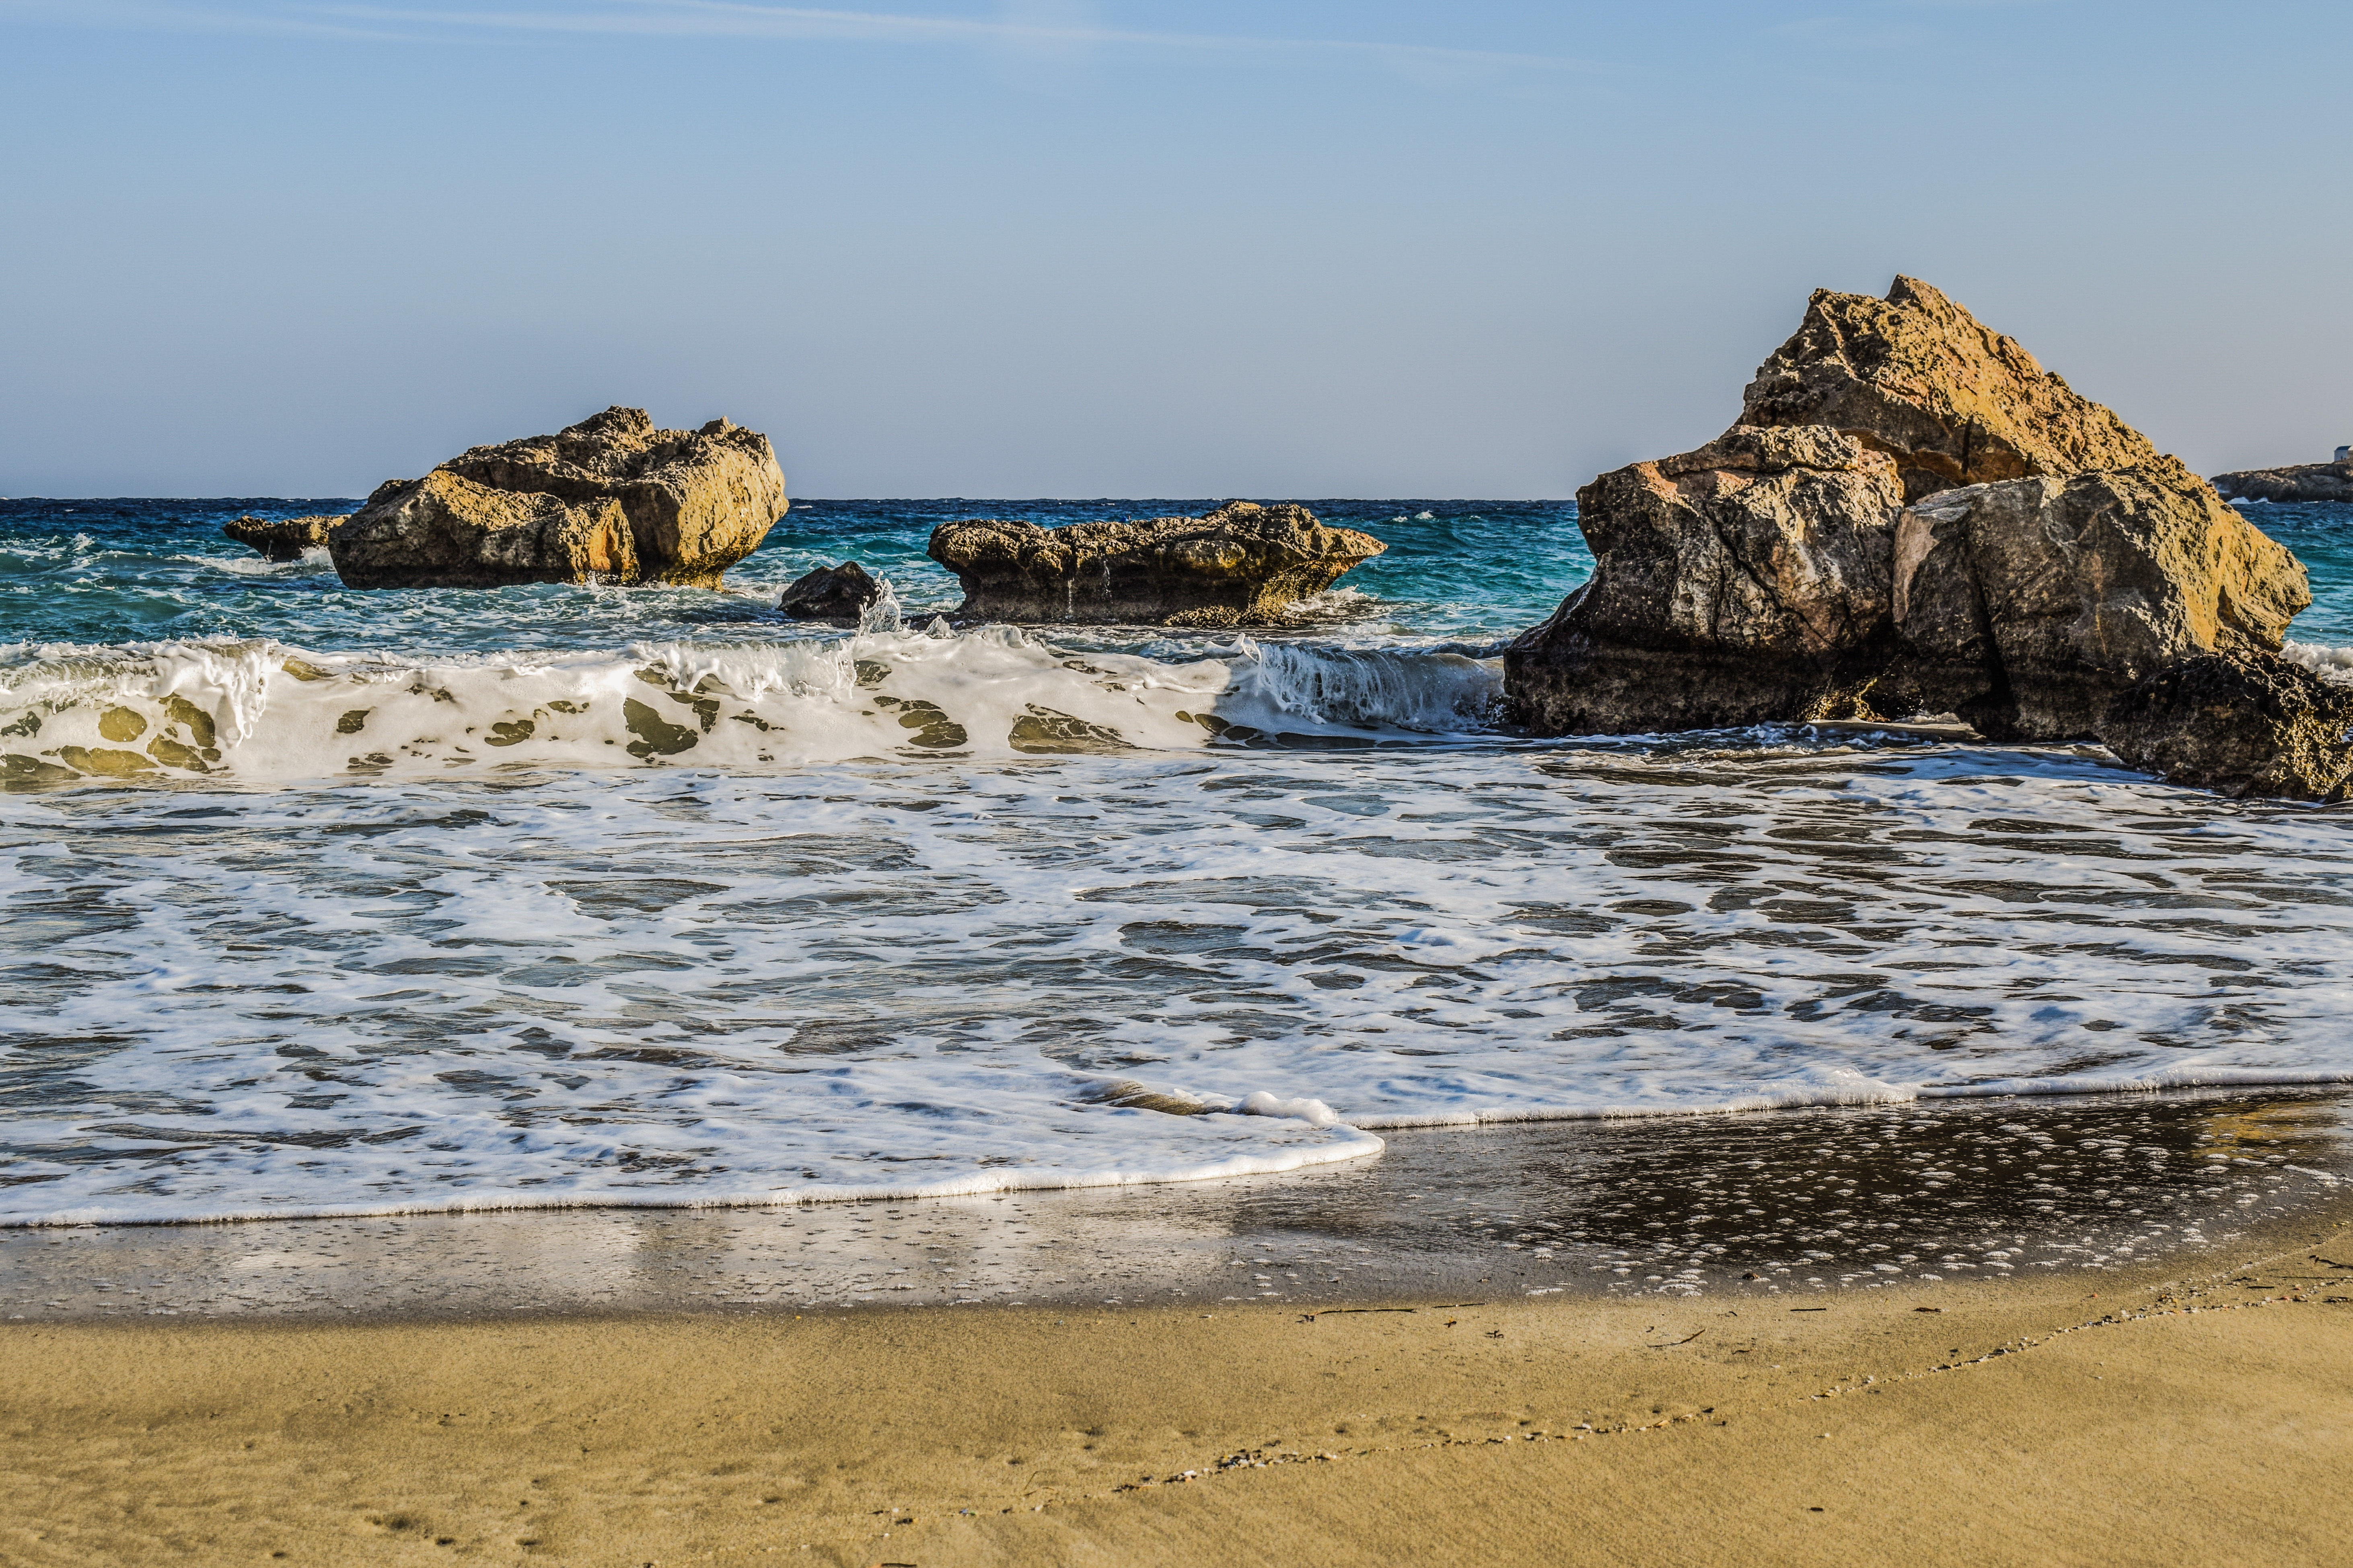
beach, sea, coast, water, sand, rock, ocean, shore, wave, vacation, cliff, cove, scenic, scenery, bay, terrain, body of water, rocks, waves, cyprus, cape, konnos bay, wind wave